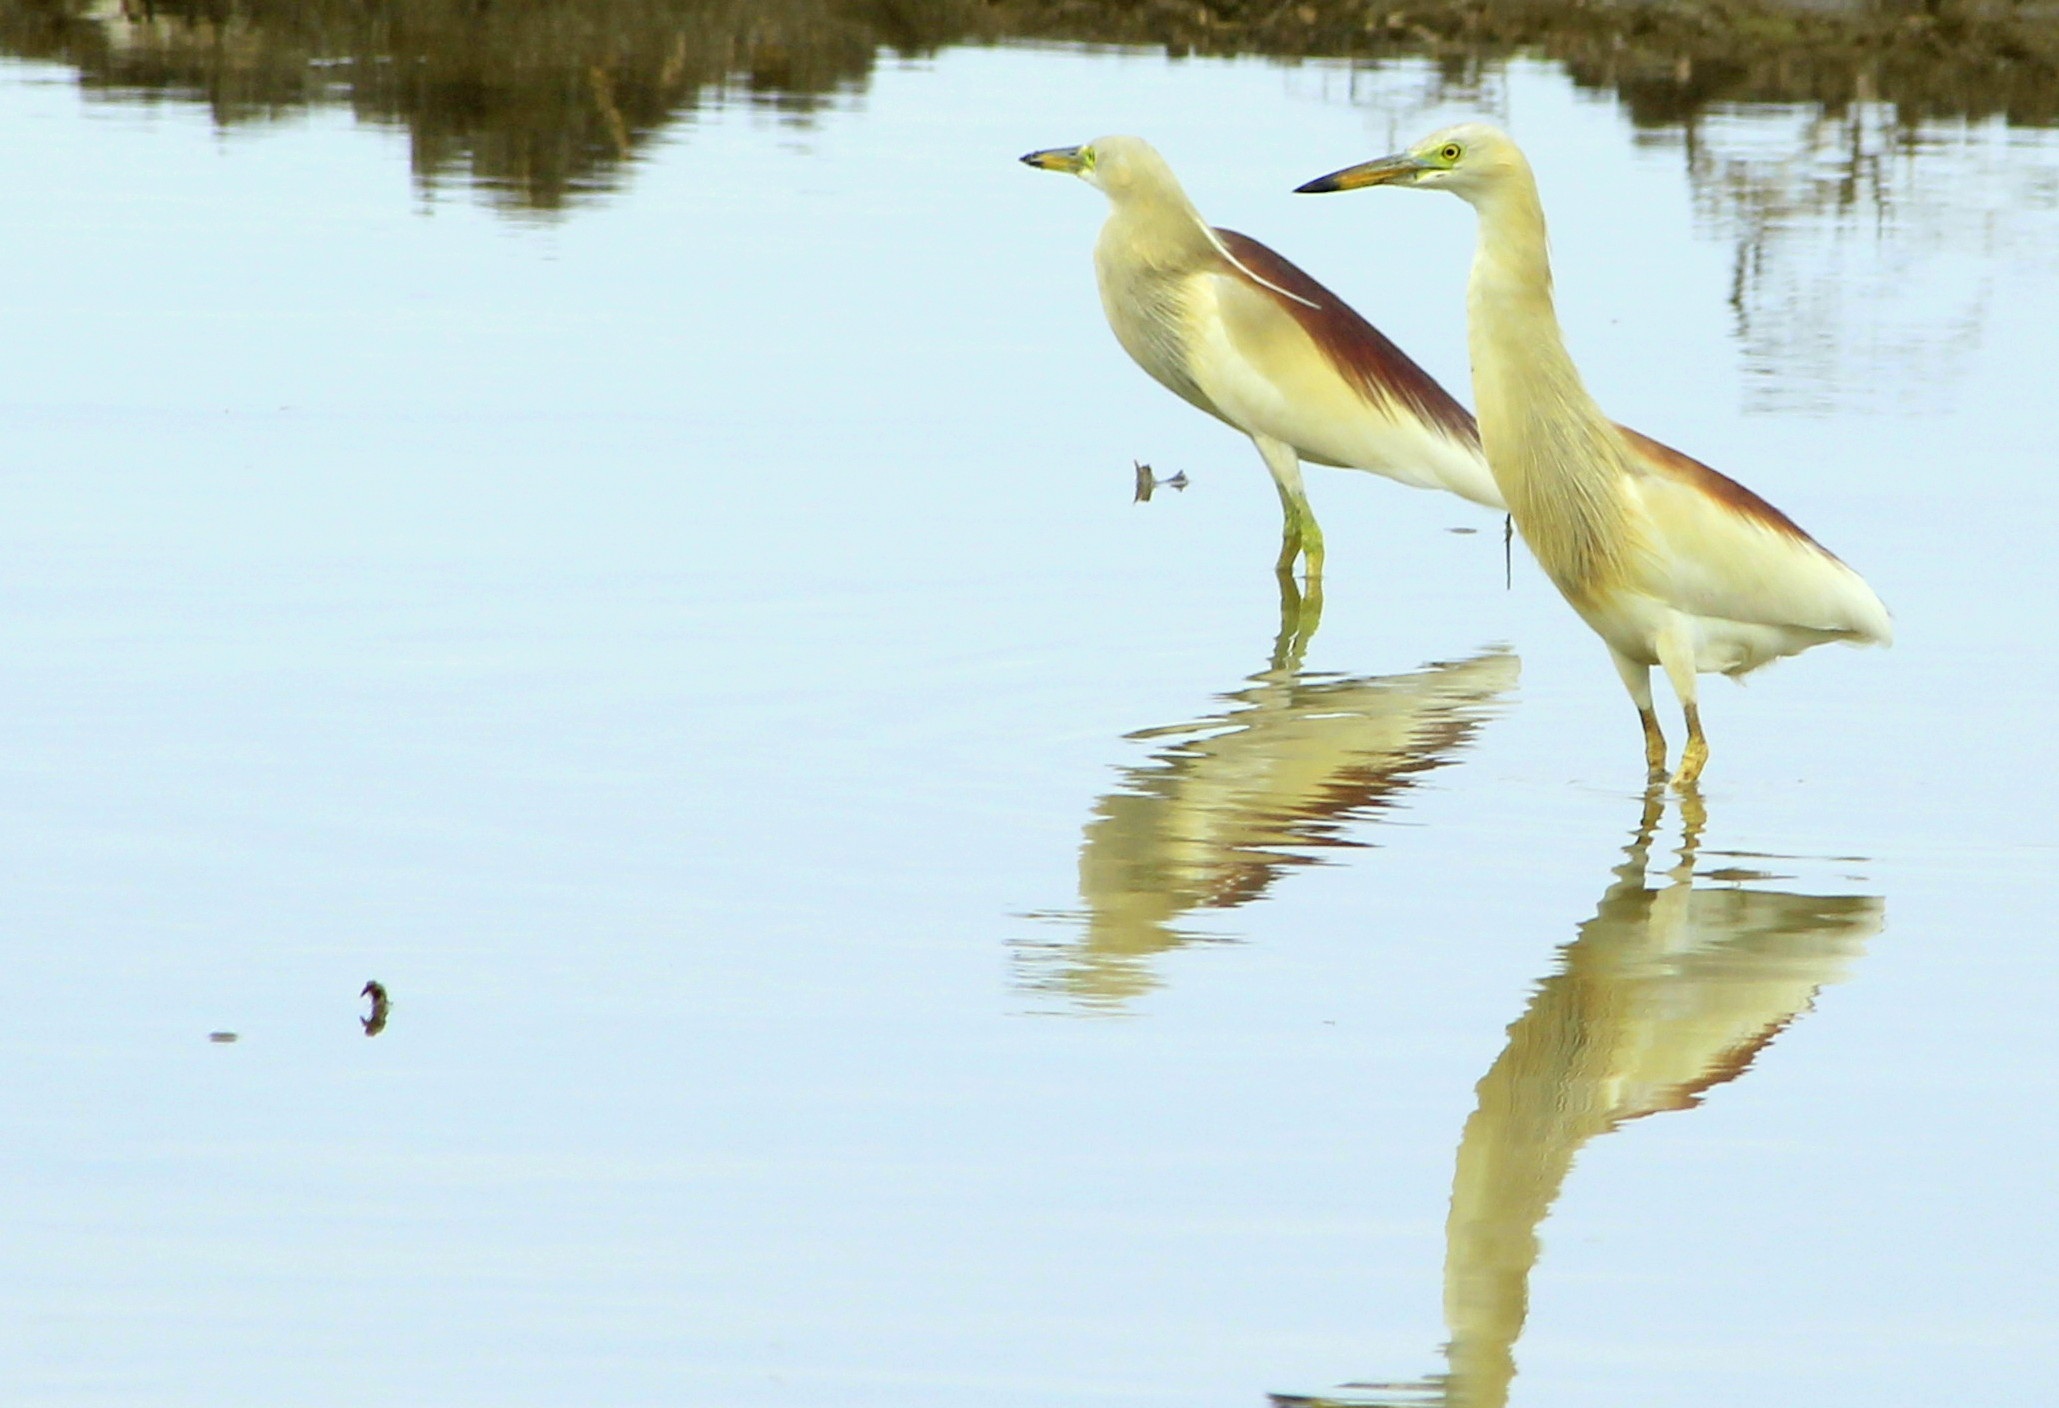
nature, bird, cute, wildlife, wild, jungle, beak, yellow, feather, fauna, life, plumage, birds, south, vertebrate, cranes, exotic, egret, heron, shorebird